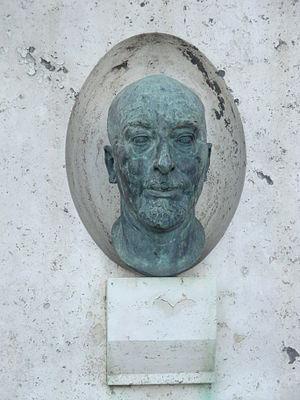
Angiolo Silvio Novaro est un écrivain et poète italien.